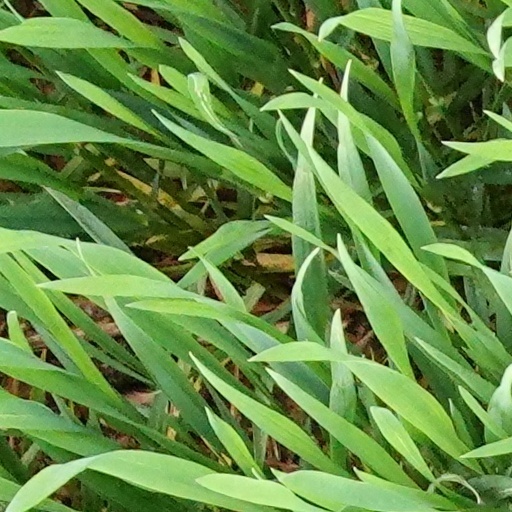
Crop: wheat